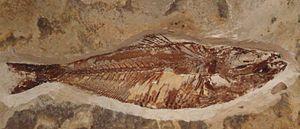
Sedenhorstia est un genre éteint de poissons à nageoires rayonnées de l’ordre des Elopiformes. Il a vécu du Cénomanien au Campanien. Ses restes fossiles ont été mis au jour en Europe et au Moyen-Orient. Son espèce type est Sedenhorstia granulata.